Lunar sample displays

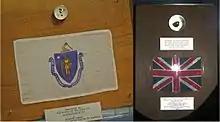
Examples of 'Moon rocks' display. To the left, part of Massachusetts lunar sample display of Apollo 11. To the right, United Kingdom lunar sample display of Apollo 17

The lunar sample displays are two commemorative plaques consisting of small fragments of Moon specimen brought back by the astronauts of the Apollo 11 and Apollo 17 lunar missions. The plaques and Moon rocks were given as goodwill gifts in 1970 and 1973 to the people of 135 countries, the 50 states of the United States and some of its overseas territories, by United States President Richard Nixon.